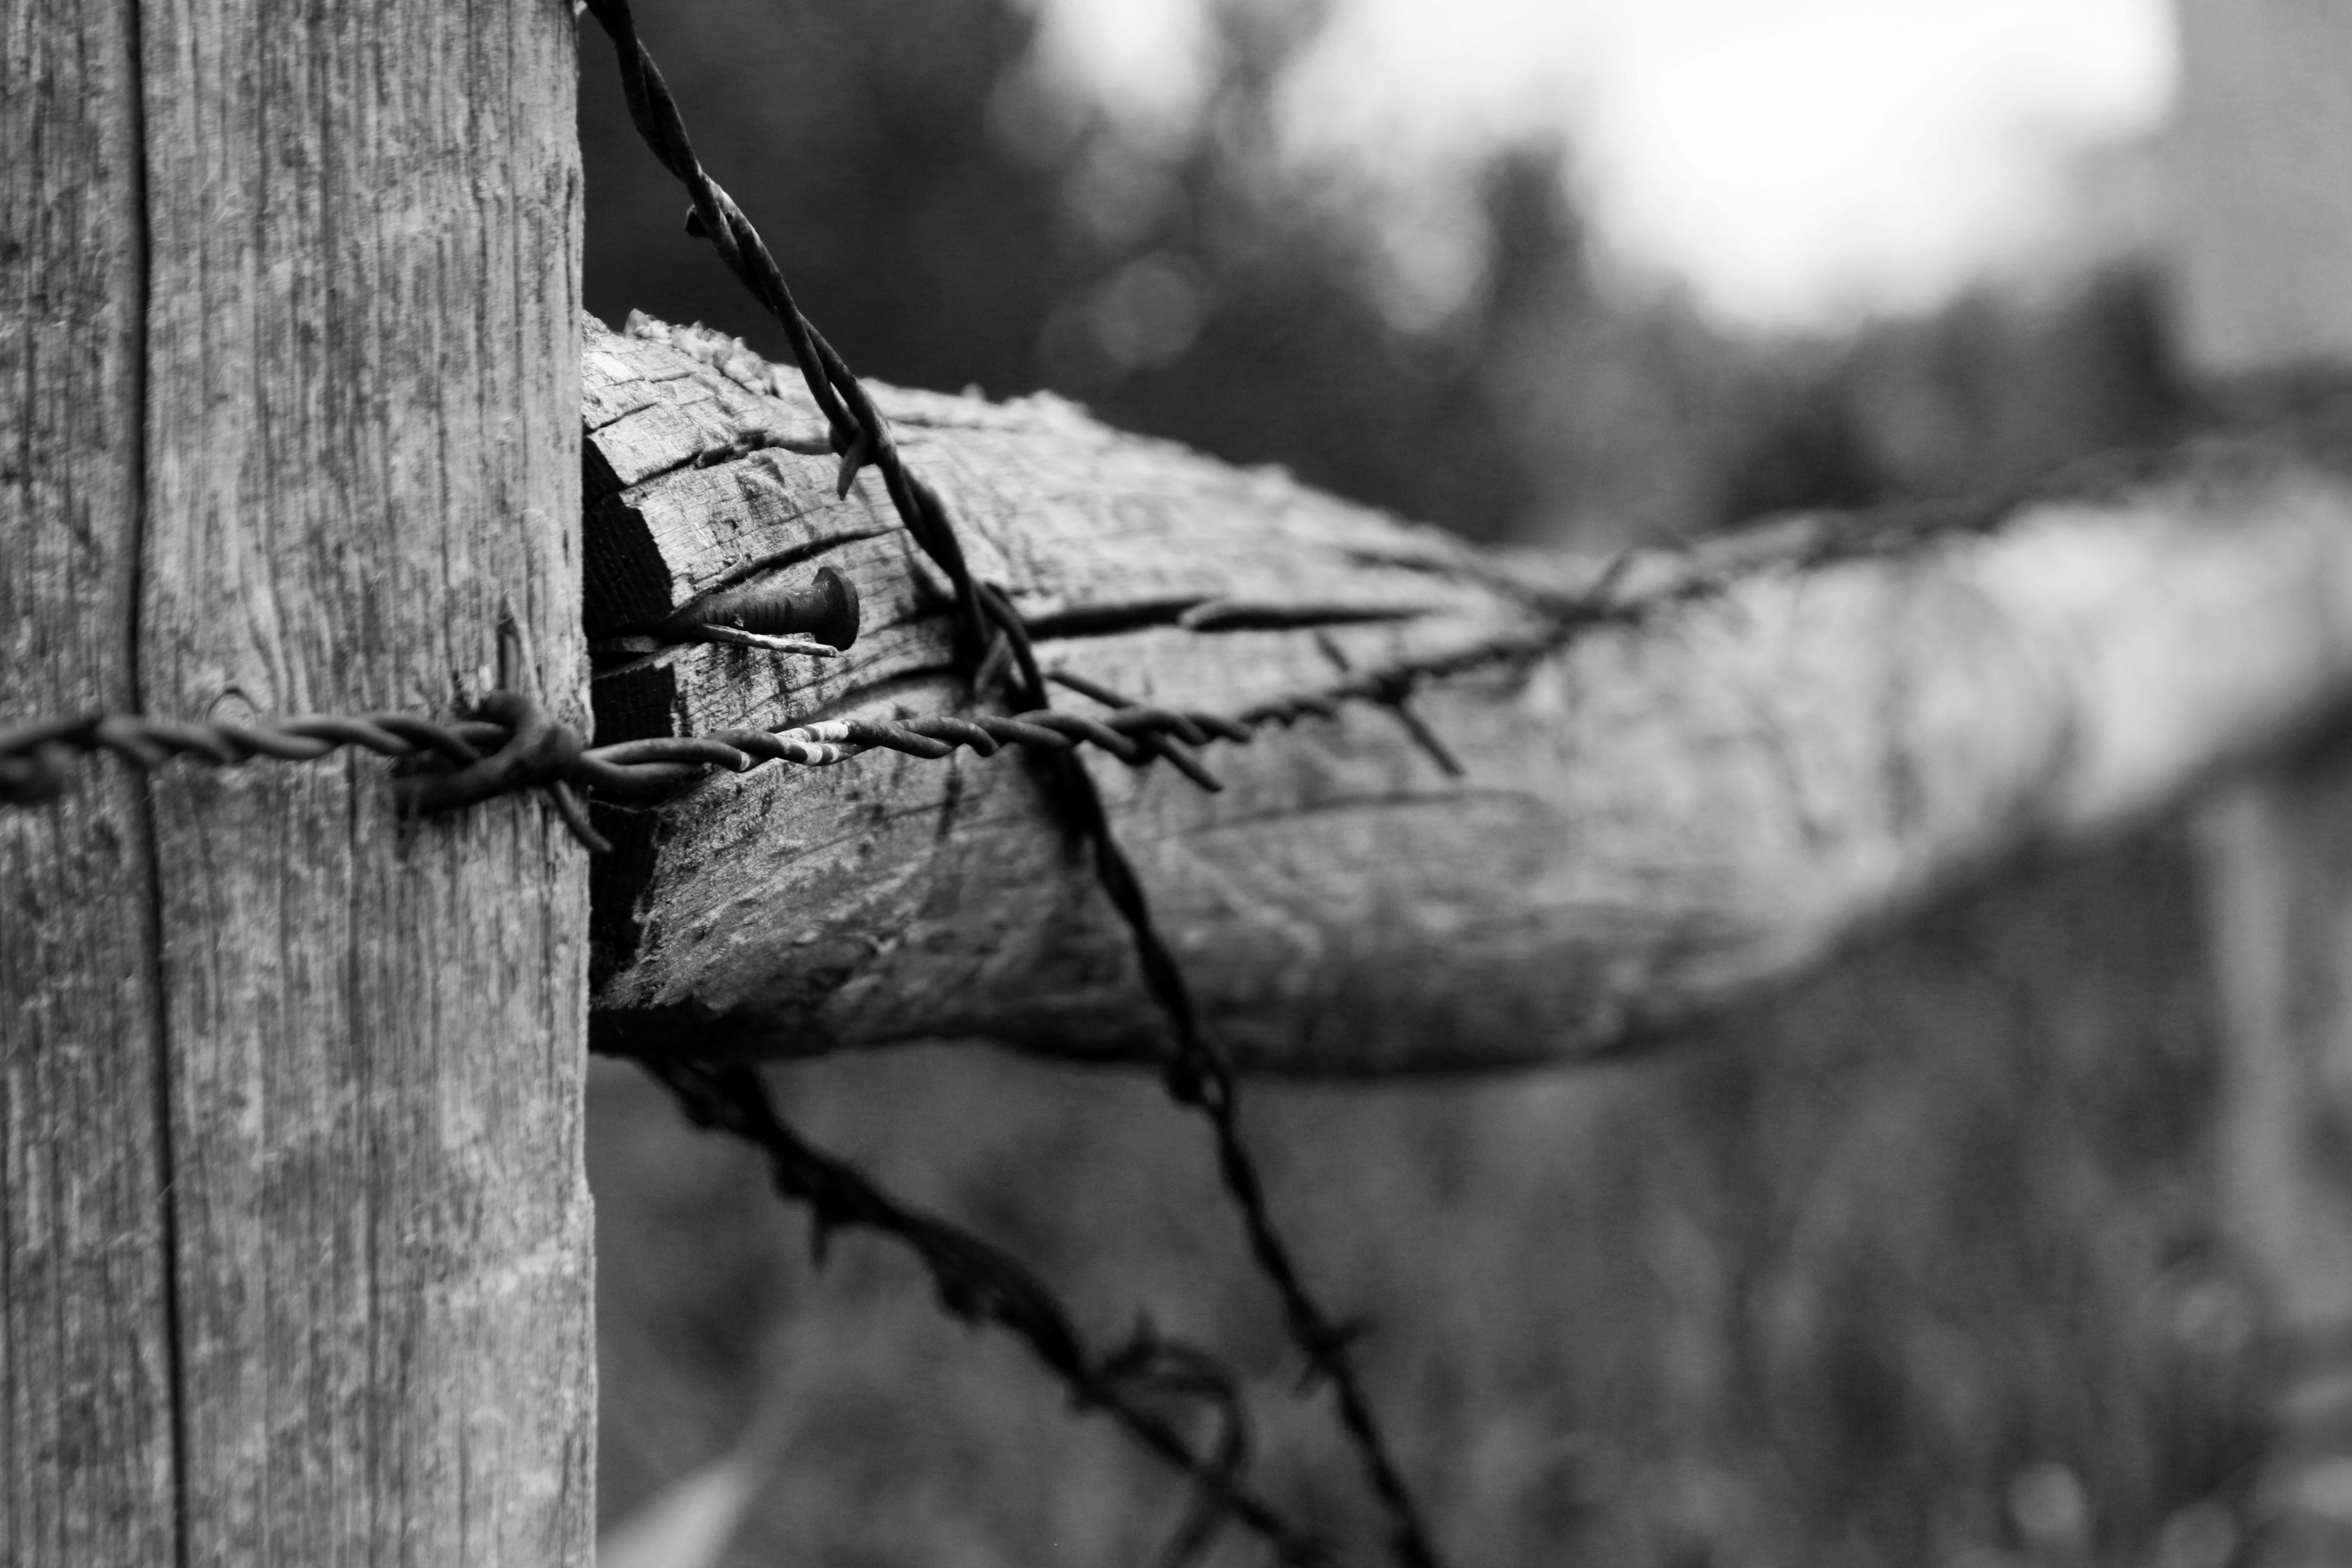
tree, nature, branch, winter, fence, black and white, wood, white, photography, leaf, trunk, black, monochrome, season, close up, monochrome photography, woody plant